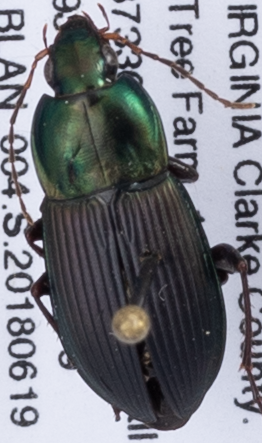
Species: Poecilus lucublandus
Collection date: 2018-06-19
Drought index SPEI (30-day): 1.45
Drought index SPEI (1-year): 0.9
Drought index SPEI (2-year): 0.9